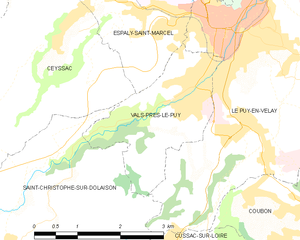
Vals-près-le-Puy est une commune française située dans le département de la Haute-Loire en région Auvergne-Rhône-Alpes.